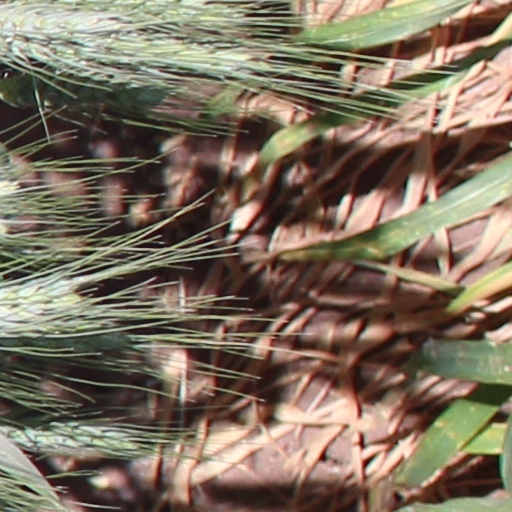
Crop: wheat